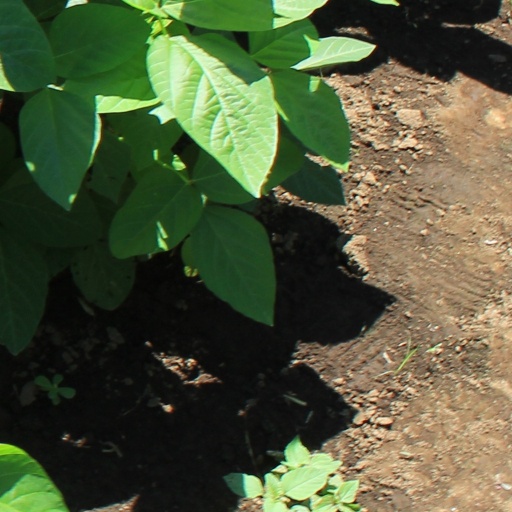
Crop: soybean